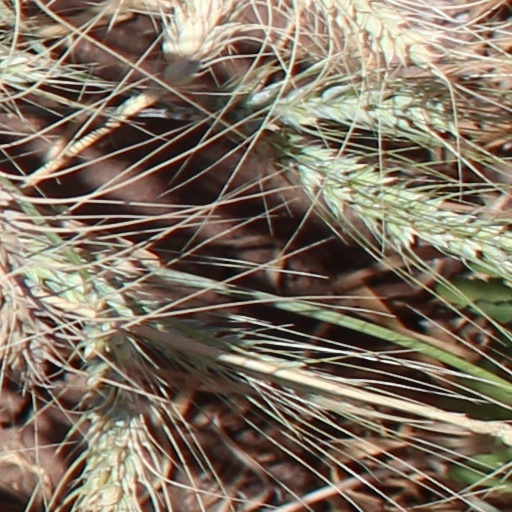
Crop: wheat